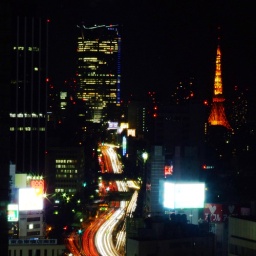
from the 15th floor of a building in shibuya-ku. tokyo, japan.